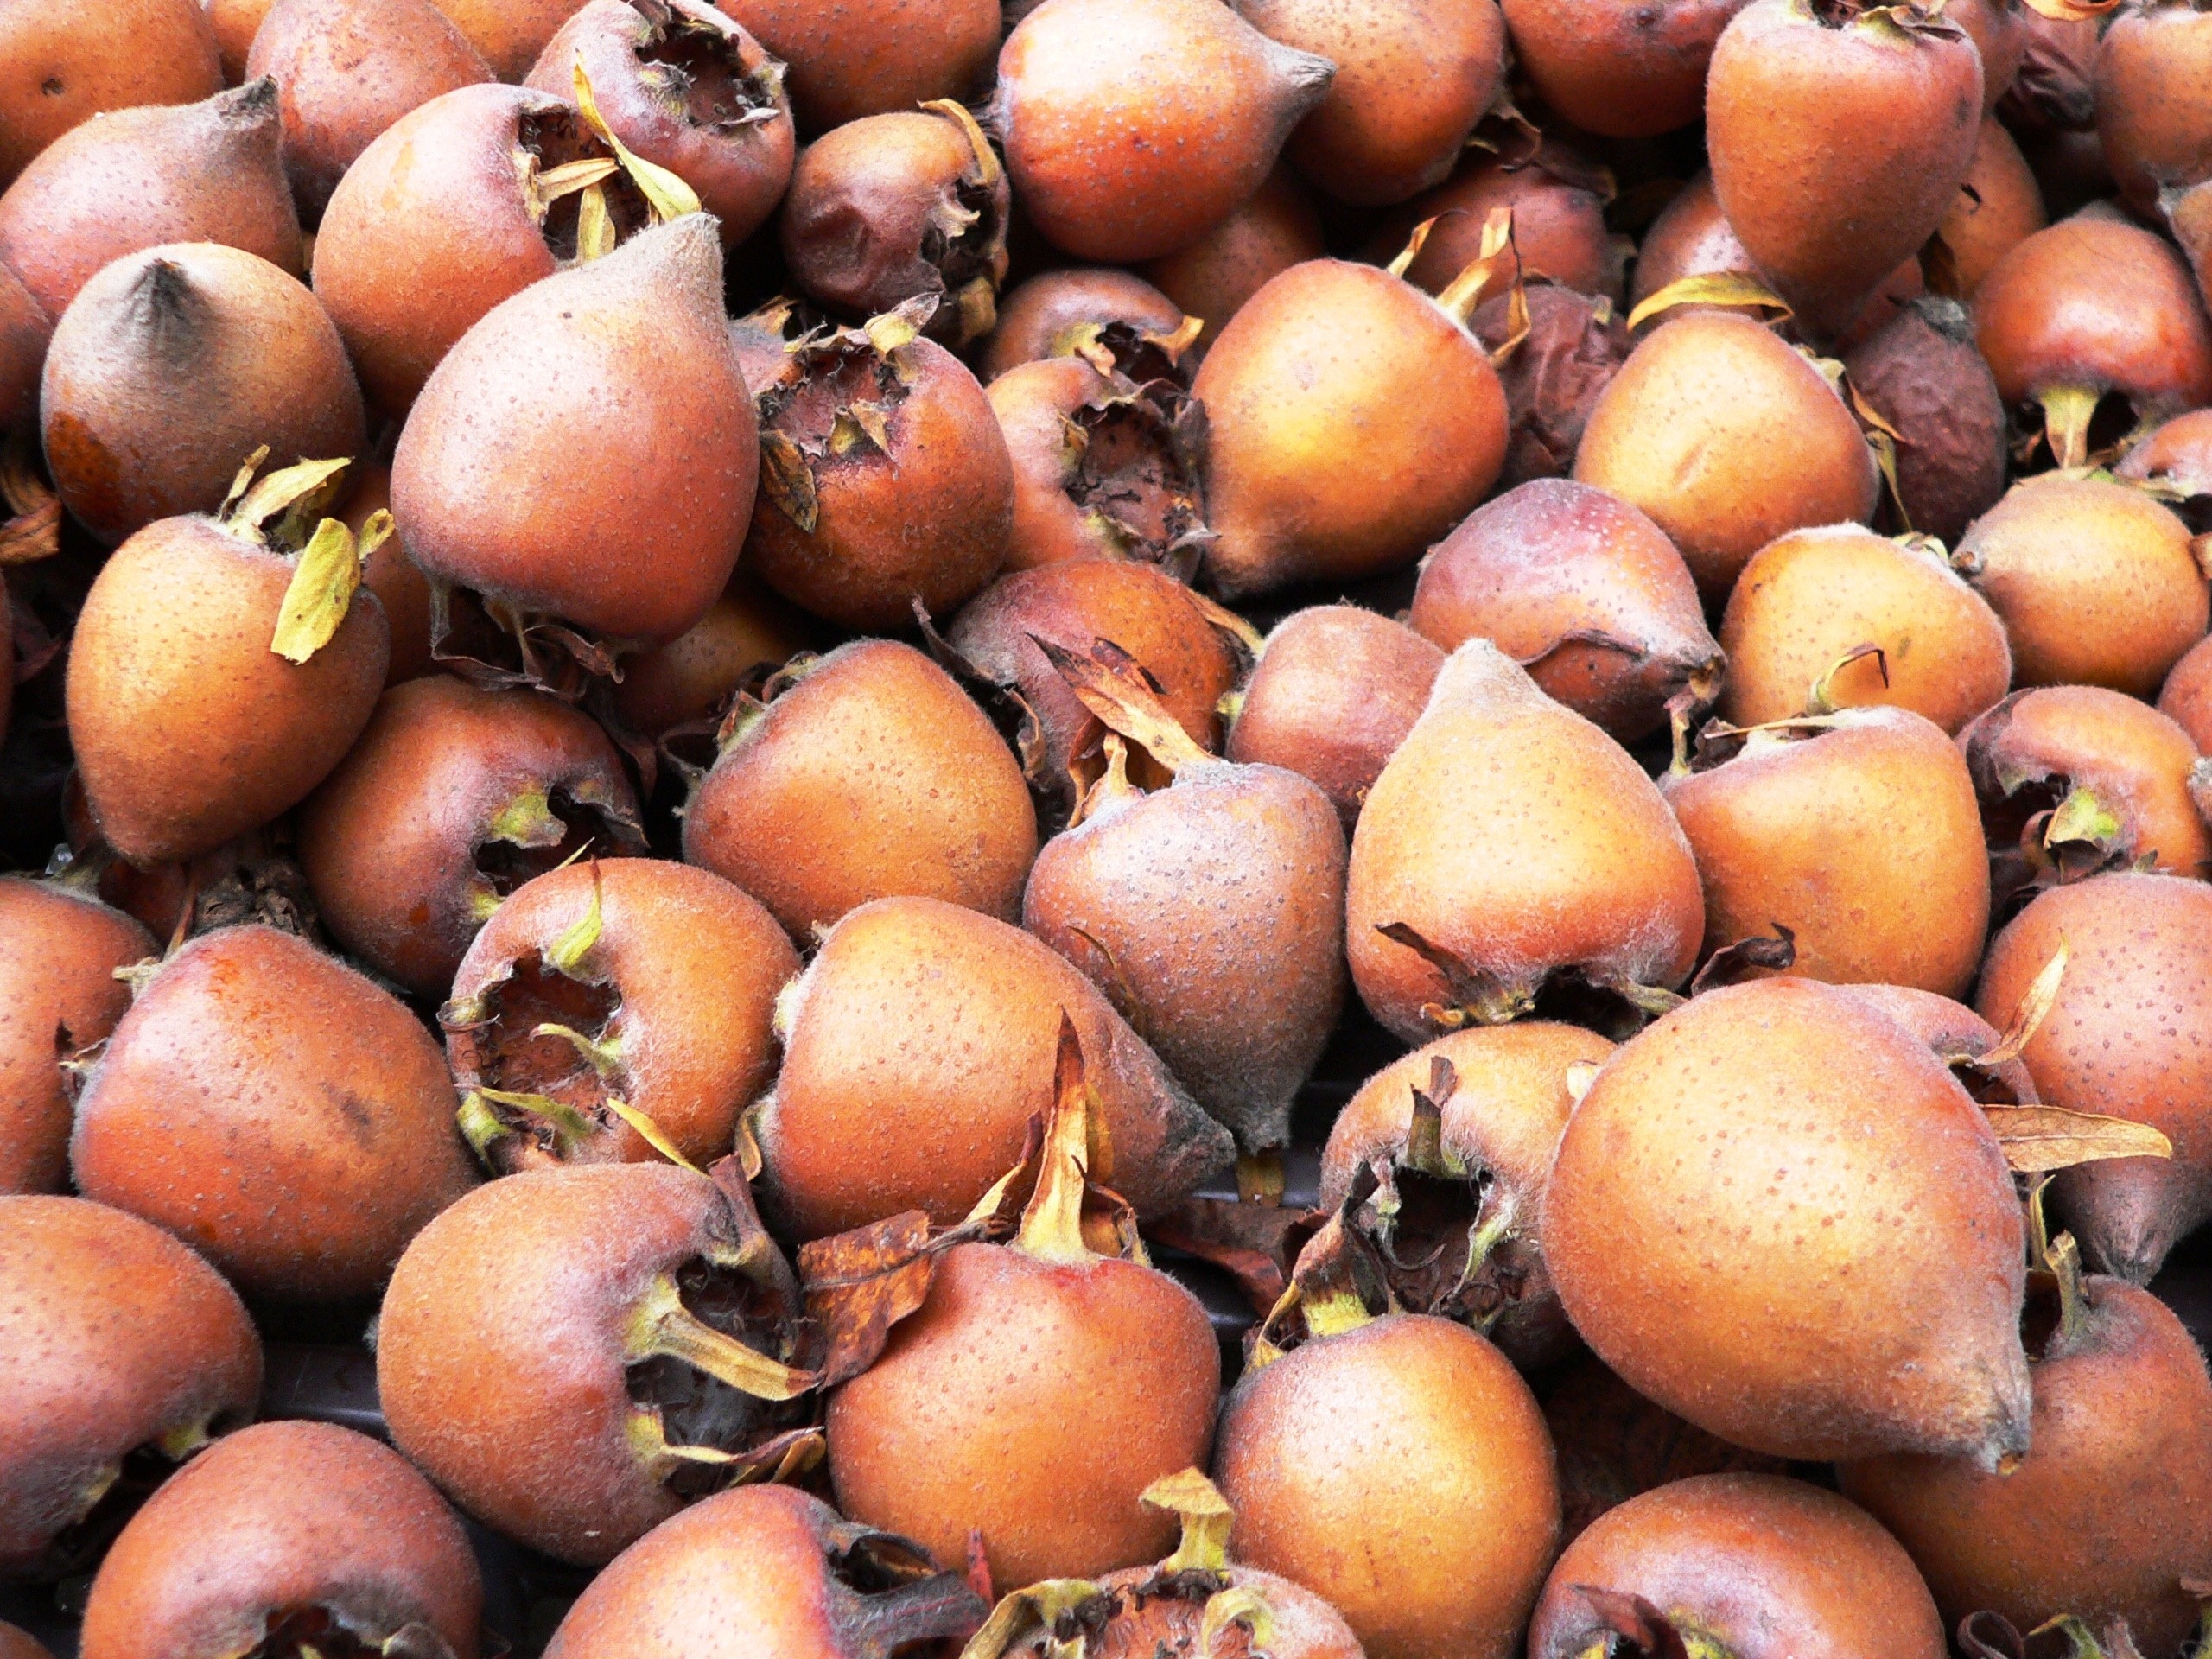
plant, fruit, food, produce, autumn, flowering plant, longan, medlar, loquat, land plant